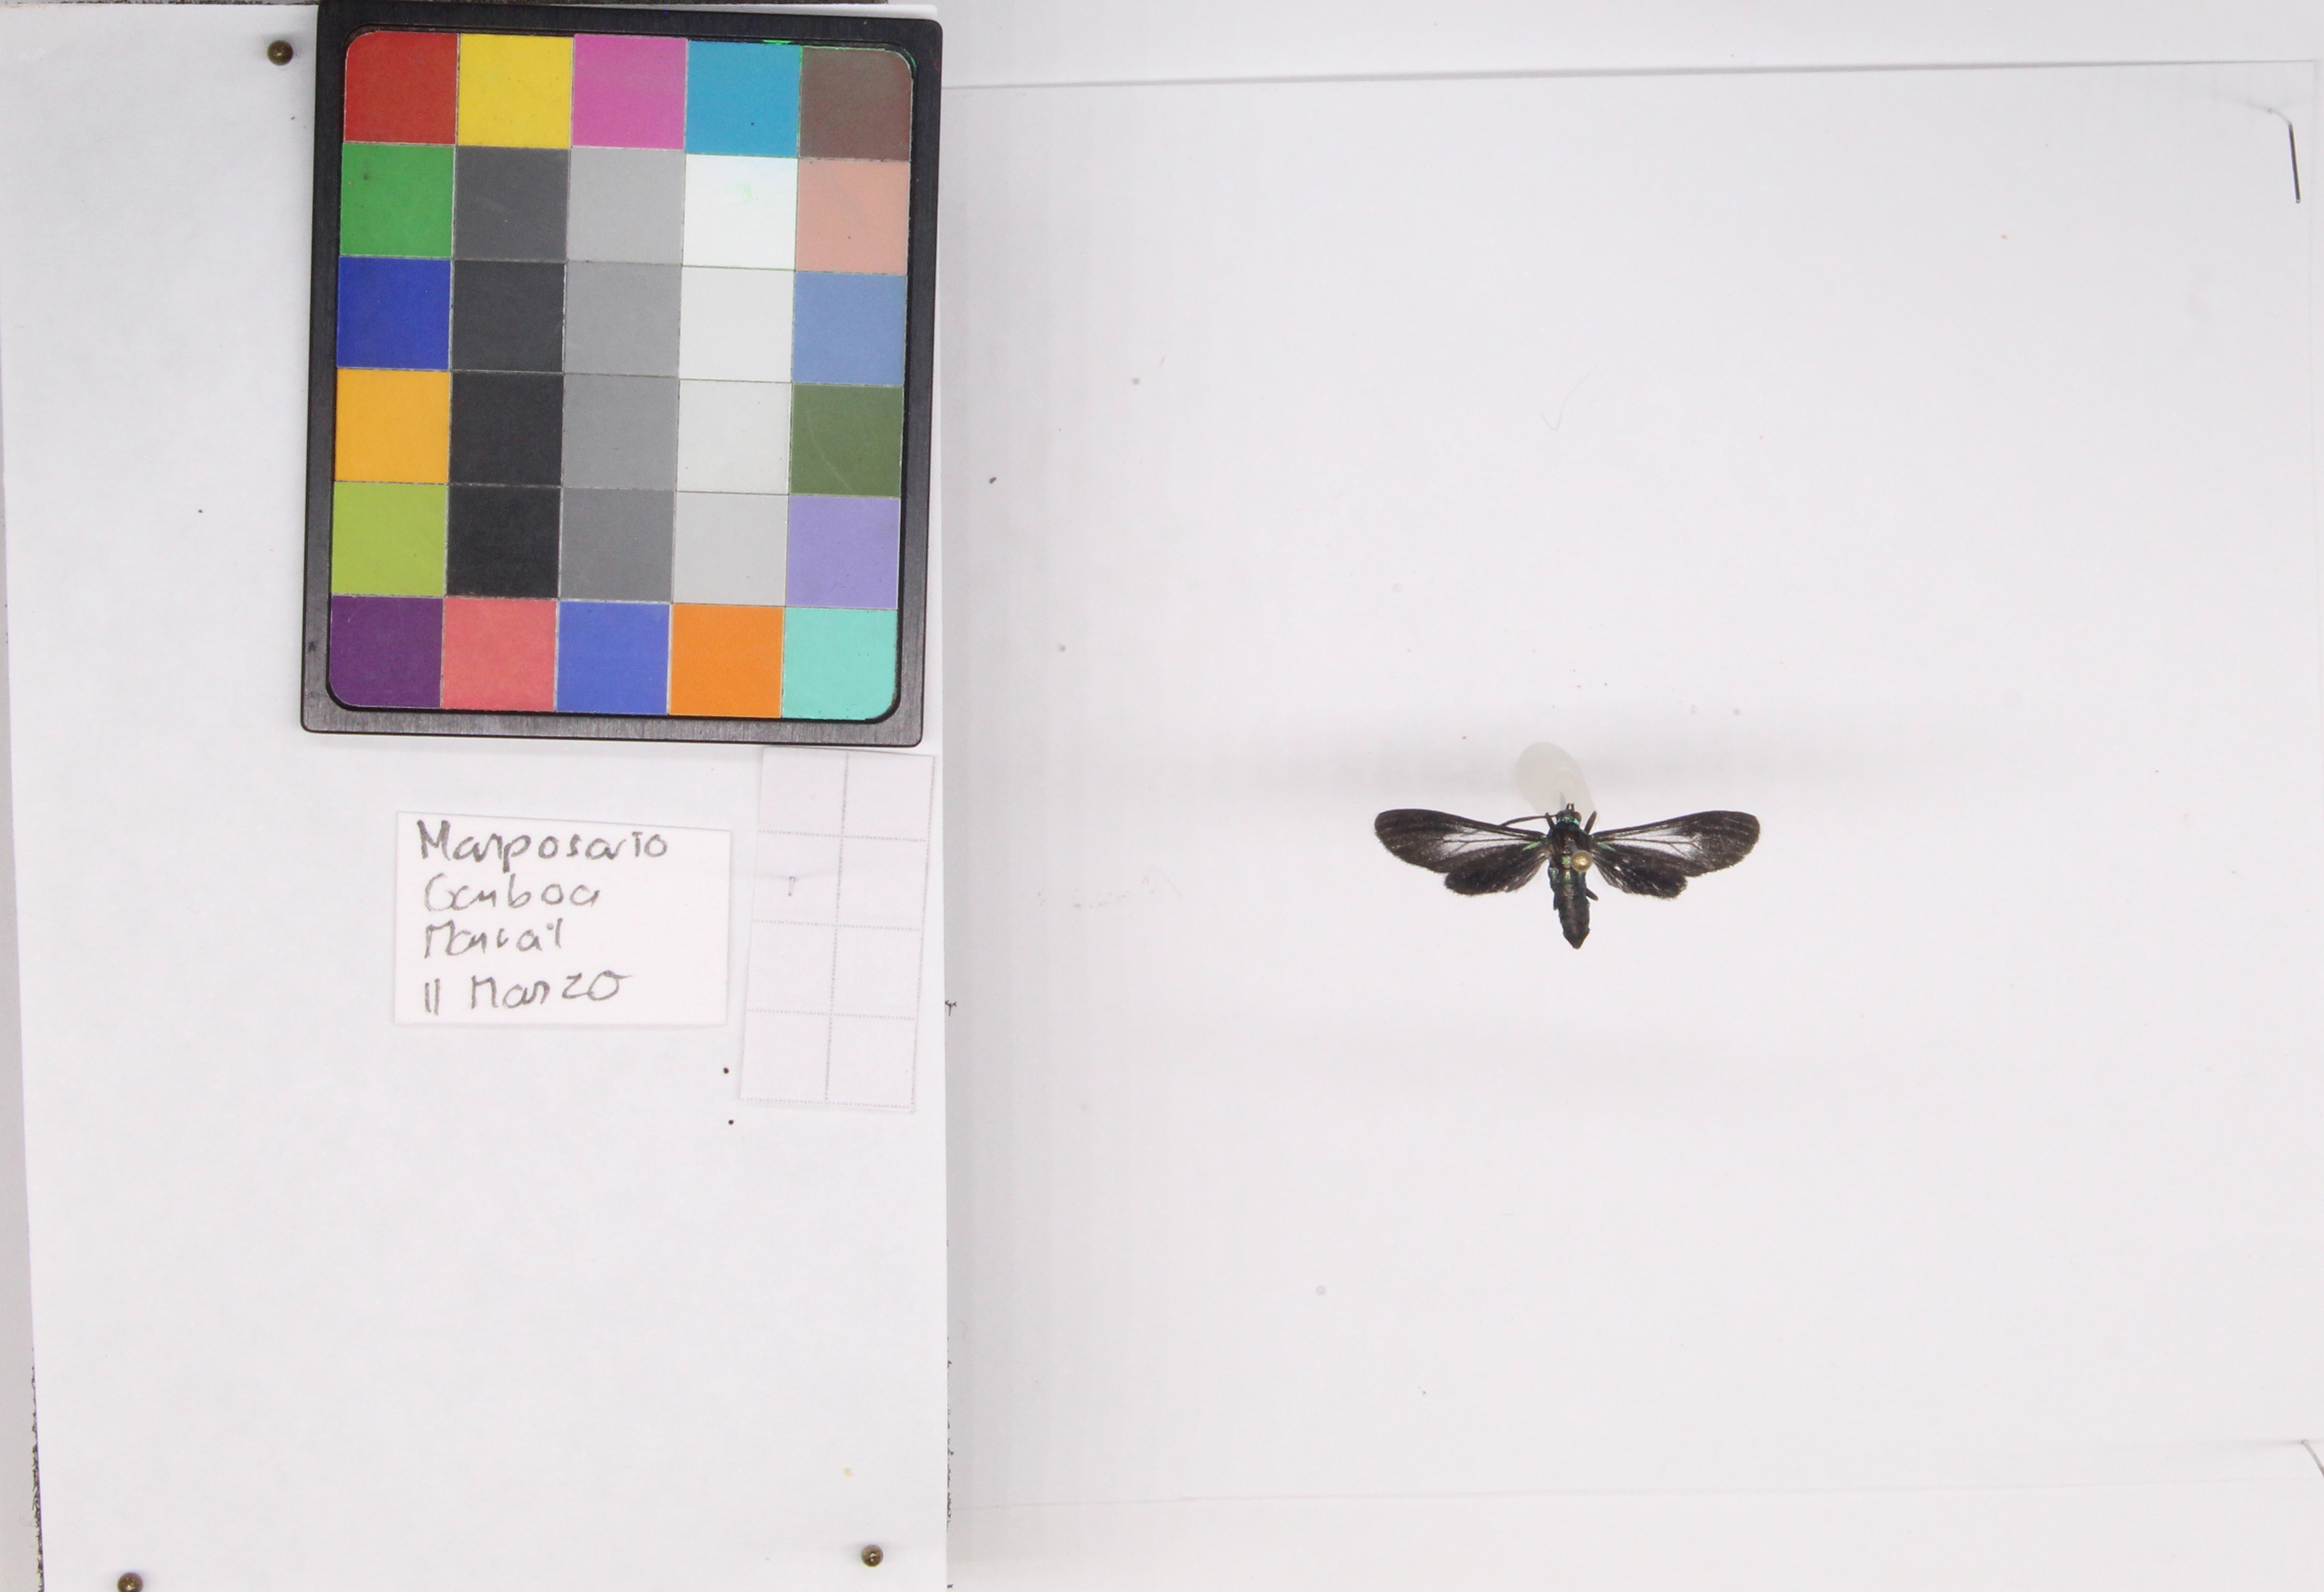
Label: moth
Location: Gamboa